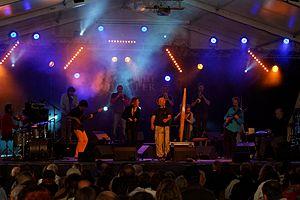
Erik Marchand, né le 2 octobre 1955 à Paris, est un chanteur et musicien français de culture bretonne.